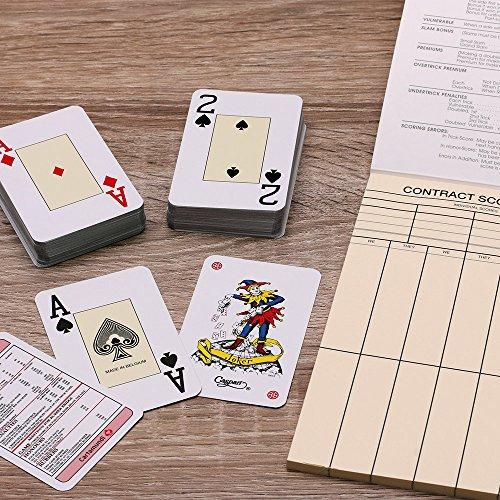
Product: Caspari Entertaining Double Deck of Bridge Playing Cards, Jumbo Type, Dogs & Cats
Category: Toys & Games | Games & Accessories | Card Games
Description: Entertaining with Caspar Dogs And Cats PC119J Playing Cards Jumbo.
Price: $9.97
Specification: ProductDimensions:5x3.8x0.8inches|ItemWeight:3.52ounces|ShippingWeight:5.6ounces(Viewshippingratesandpolicies)|DomesticShipping:ItemcanbeshippedwithinU.S.|InternationalShipping:ThisitemcanbeshippedtoselectcountriesoutsideoftheU.S.LearnMore|ASIN:B00L6JDDO4|Itemmodelnumber:PC119J|Manufacturerrecommendedage:36months-15years